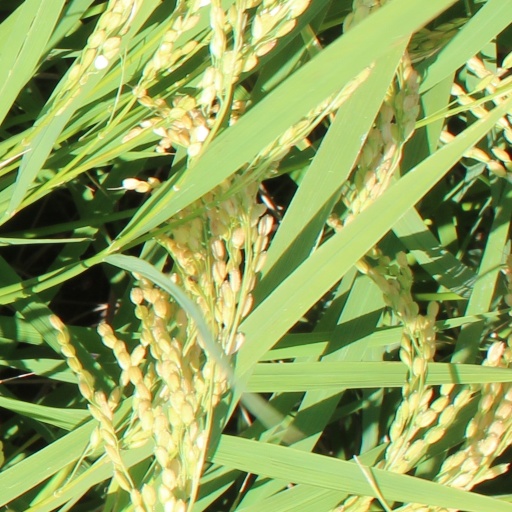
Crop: rice